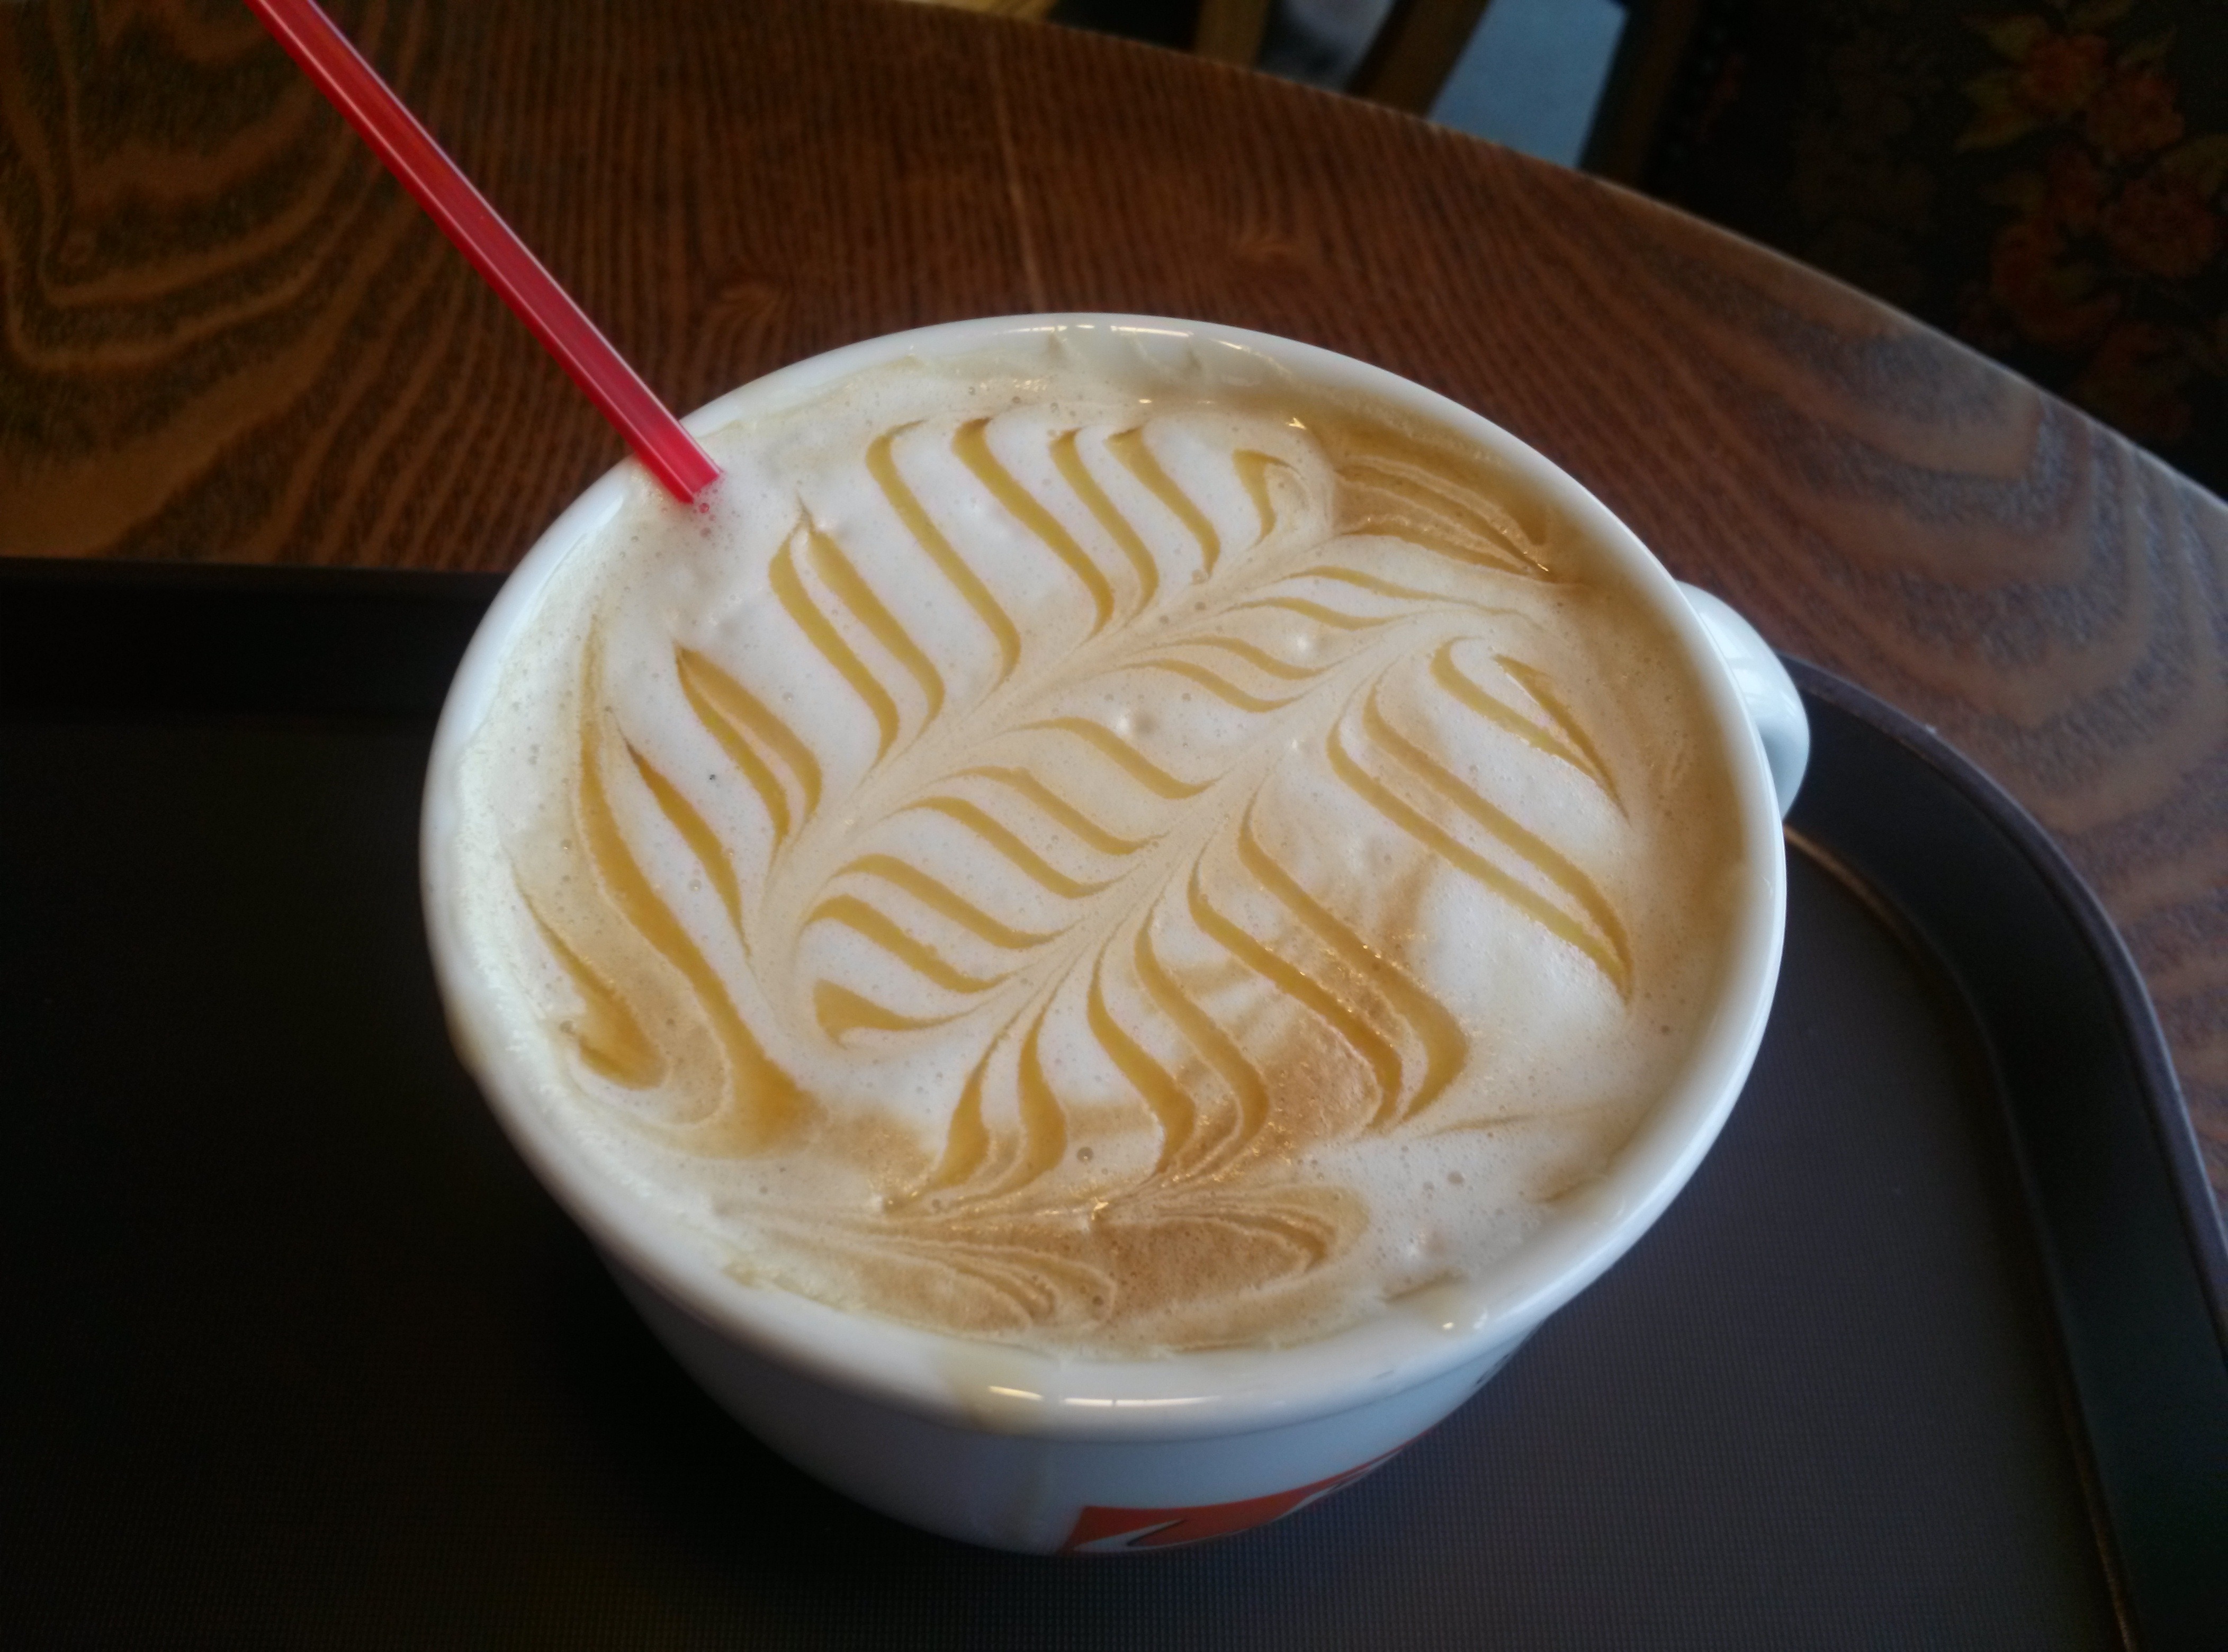
coffee, solitude, latte, dish, food, drink, dessert, cuisine, coffee mug, flavor